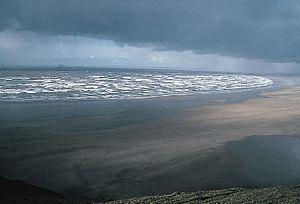
La géographie littorale est l'étude des paysages côtiers dans leur ensemble, et notamment de leur dynamique. C'est une sous-discipline de la géographie physique, à l'interface de la géographie régionale et de la géosynergetique.